Ecce Homo (García Martínez and Giménez)

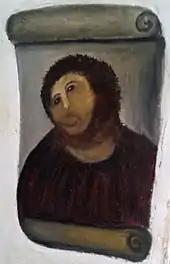
Cecilia Giménez's 2012 attempted partial restoration of the fresco

The authorities in Borja said they had suspected vandalism at first, but then determined that the alterations had been made by a parishioner, Cecilia Giménez, who was 81 years old at the time. She said on Spanish national television that she started to restore the fresco because she was upset that parts of it had flaked off due to excessive moisture on the church's walls. Giménez defended herself, saying she could not understand the uproar because she had worked in broad daylight and had tried to salvage the fresco with the approval of the local clergyman. "The priest knew it," she told Spanish television. "I've never tried to do anything hidden."